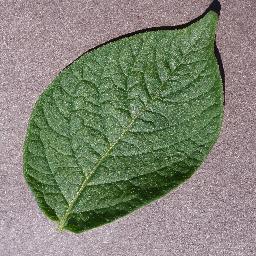
Label: Potato___healthy